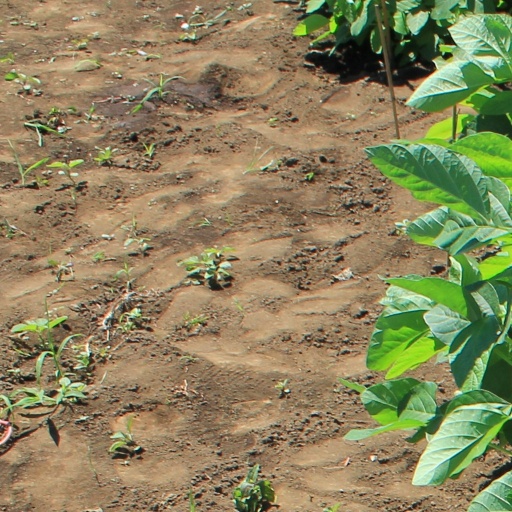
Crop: soybean